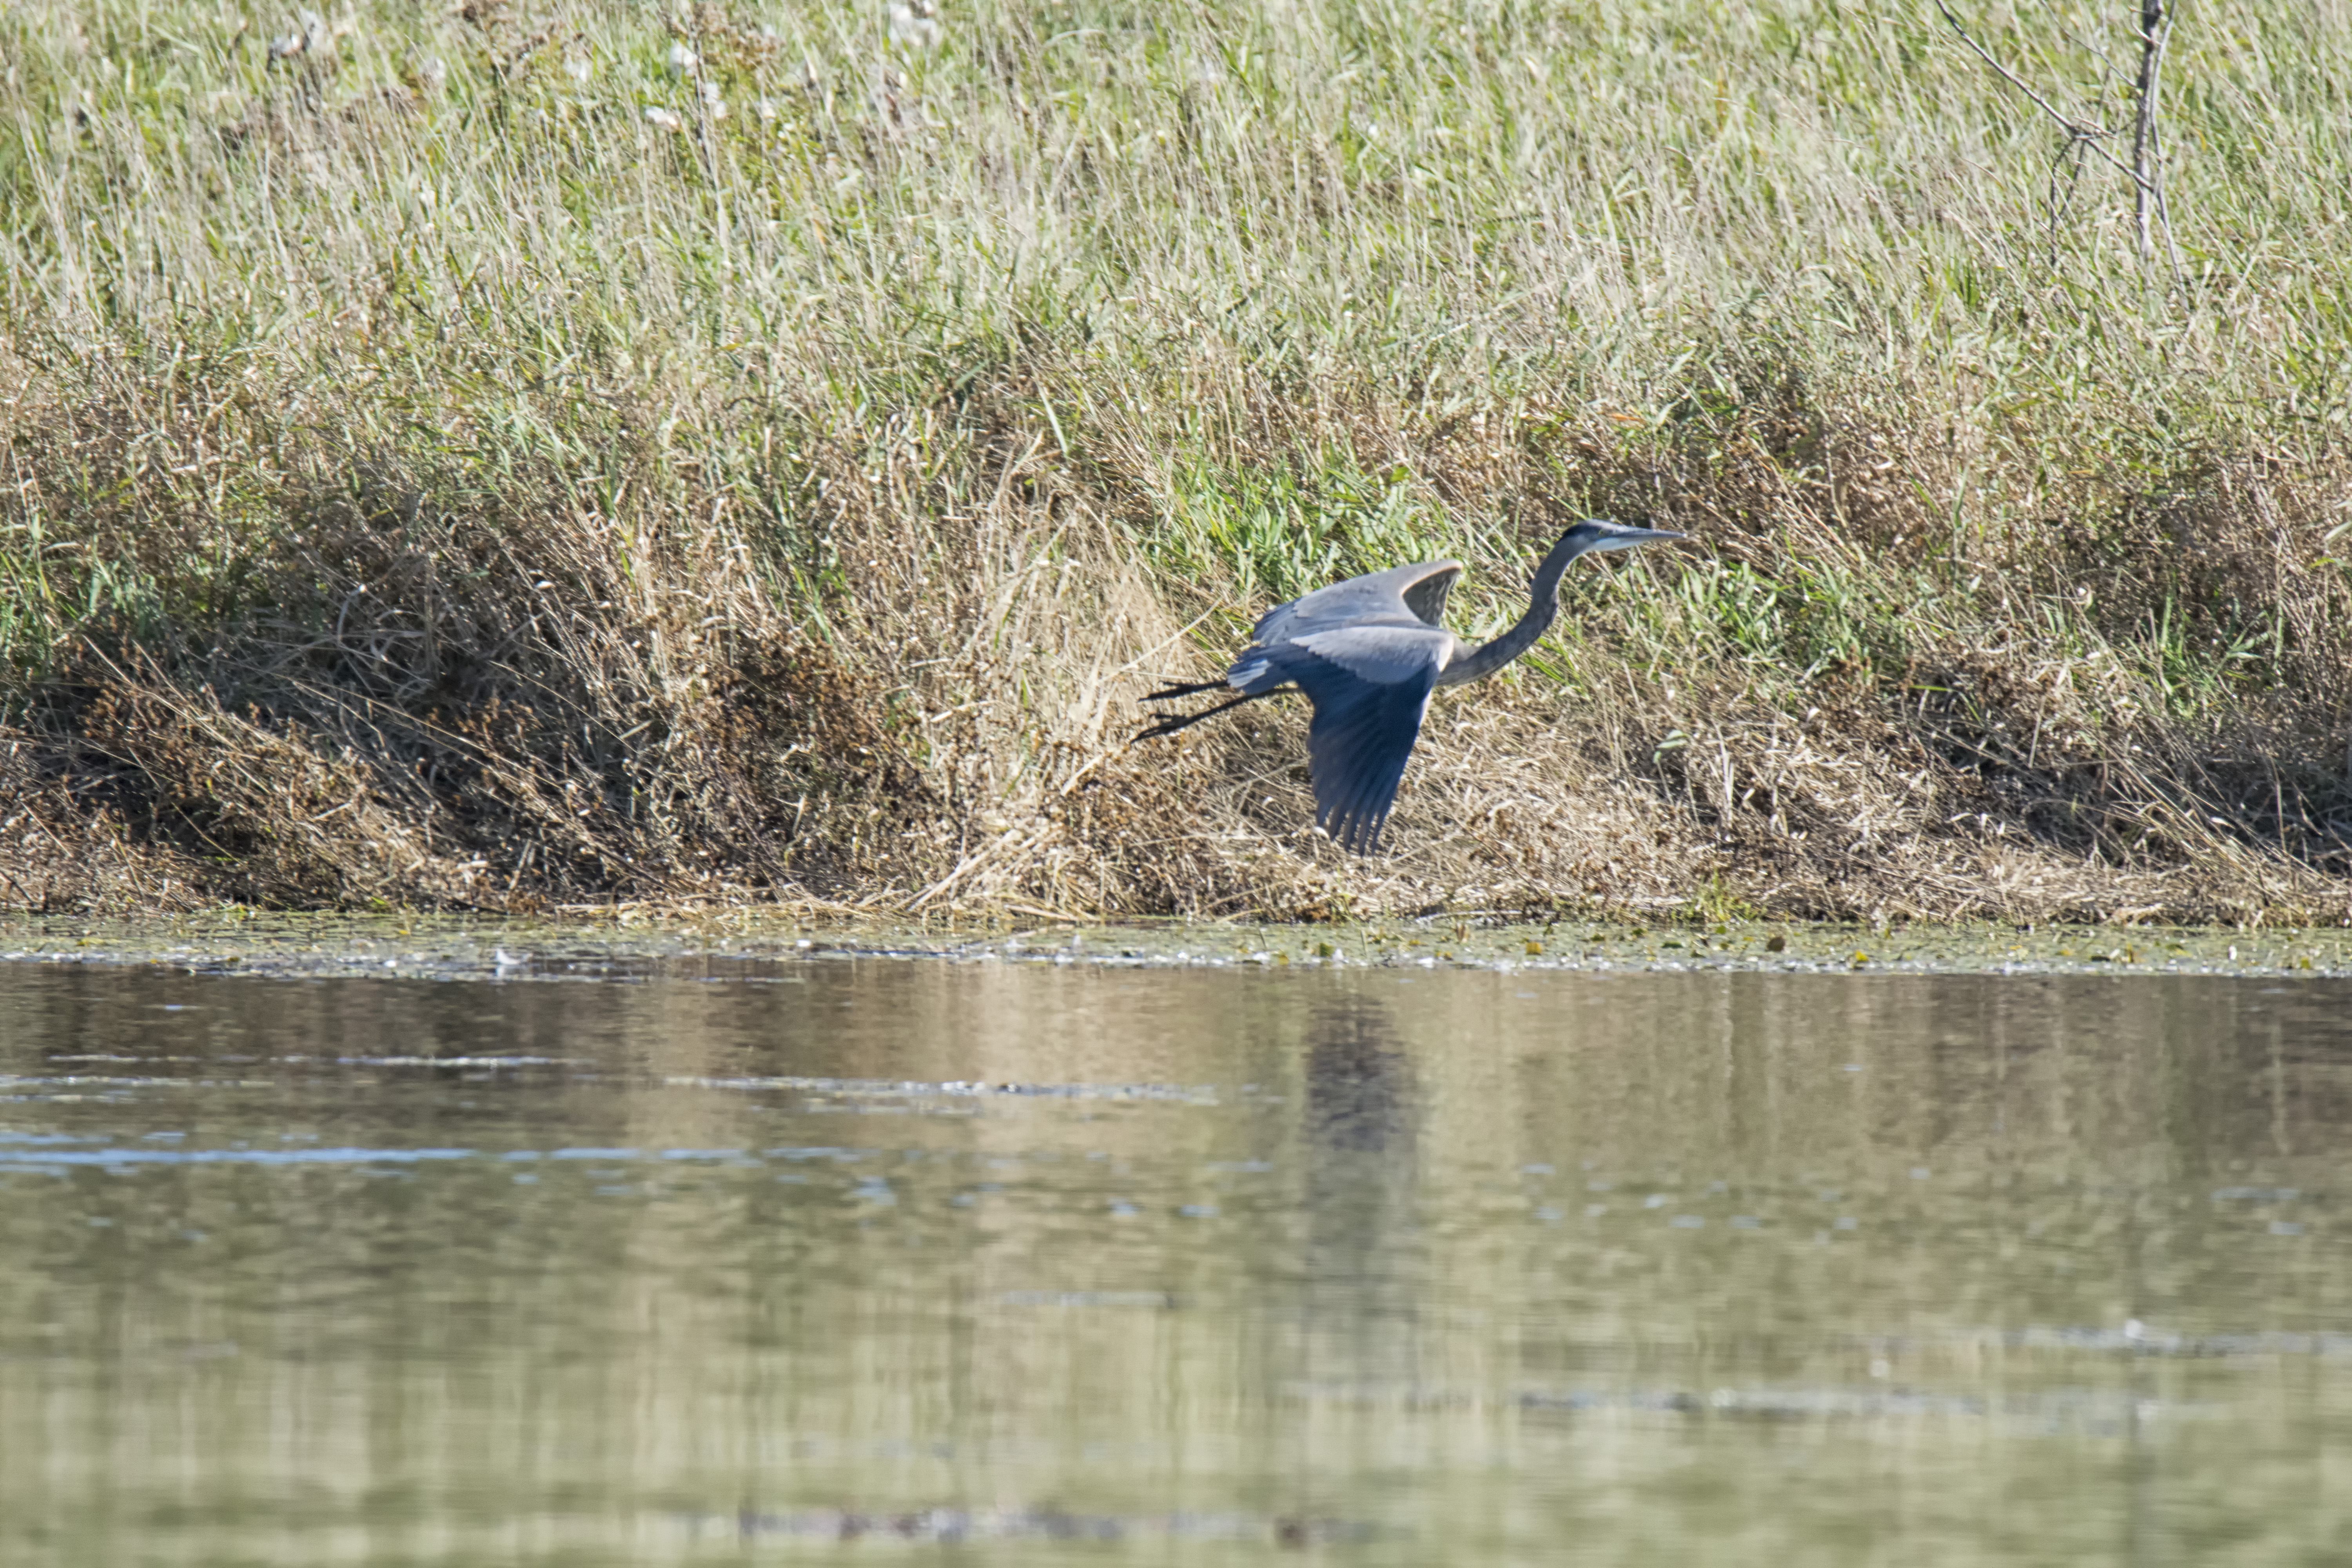
bird, river, wildlife, blue, fauna, grand, great, duck, canada, wetland, vertebrate, quebec, heron, shorebird, sherbrooke, oiseau